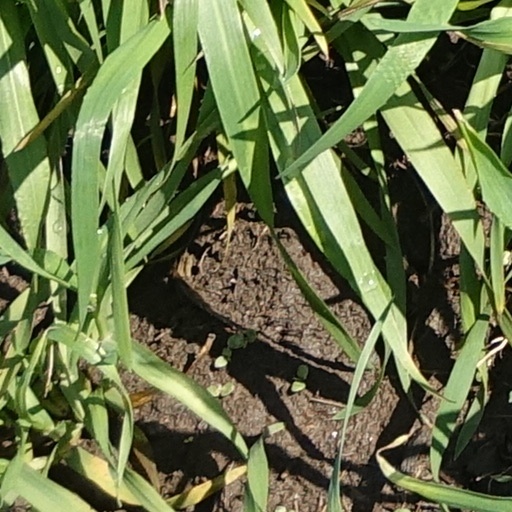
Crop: wheat